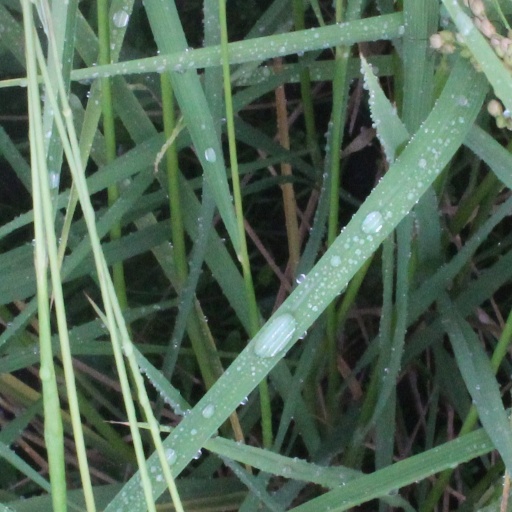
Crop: rice